Ninja cops of the Philippine drug war

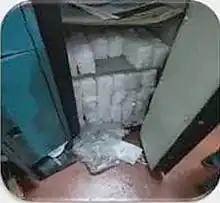
Seized methamphetamine in Tondo, Manila.

Philippine National Police Drug Enforcement Group (PNP-DEG) Special Operations Unit-National Capital Region officer Police Master Sergeant Rodolfo Mayo Jr. was implicated for being involved in the illegal drug trade after the PNP-DEG conducted an anti drug operation on a lending business office in Tondo, Manila. Mayo himself would be arrested.